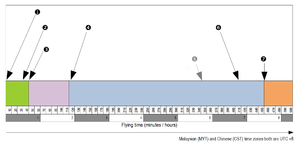
Malaysia Airlines Flight 370
Oversigt over forløbet af flyets flyvning og forsvinden. 1. Flyet letter i Kuala Lumpur kl. 00:41 lokal tid. 2. ACARS-rapport sendes. 3. Transpondersignal slukkes kl. 1.21. 4. Sidste radarkontakt (ved Pulau Perak), kl. 02.40. 5. Planlagt landing i Beijing. 6. Første pressemeddelelse fra Malaysia Airlines, kl. 07.24. 8. Sidste ACARS-signal.
"Malaysia Airlines Flight 370, også kendt under codeshare-betegnelsen China Southern Airlines Flight 748, var en international flyvning med et Boeing 777-200ER-fly tilhørende Malaysia Airlines med 227 passagerer og 12 besætningsmedlemmer om bord, der forsvandt den 8. marts 2014. Årsagen til flyets pludselige forsvinden er endnu ikke fastslået. Malaysias premierminister Najib Razak fastslog den 15. marts 2014, at flyets forsvinden er følgerne af en bevidst handling fra en eller flere personer ombord på flyet. Den 24. marts 2014 meddelte premierministeren, at flyet uden for ""enhver rimelig tvivl"" er styrtet ned i det Indiske Ocean, og at passagerer og besætning er omkommet.